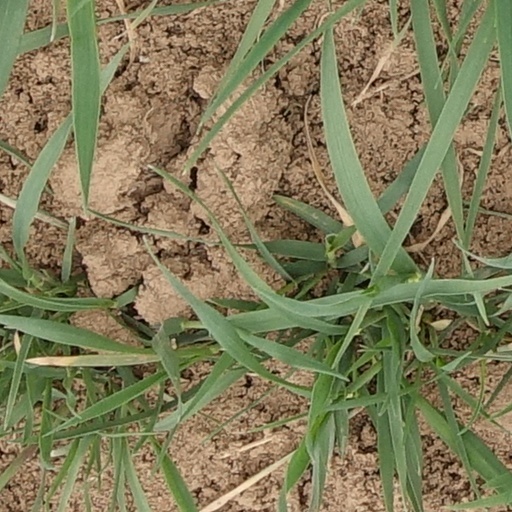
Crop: wheat